Levy and Company

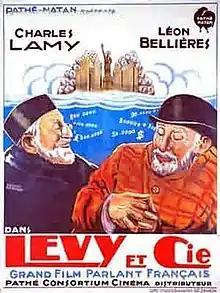

Levy and Company (French: Lévy et Cie) is a 1930 French comedy film directed by André Hugon starring Léon Belières, Charles Lamy and Alexandre Mihalesco . The film takes place on a liner which is sailing for New York. It was a success and was followed by three sequels including "The Levy Department Stores".